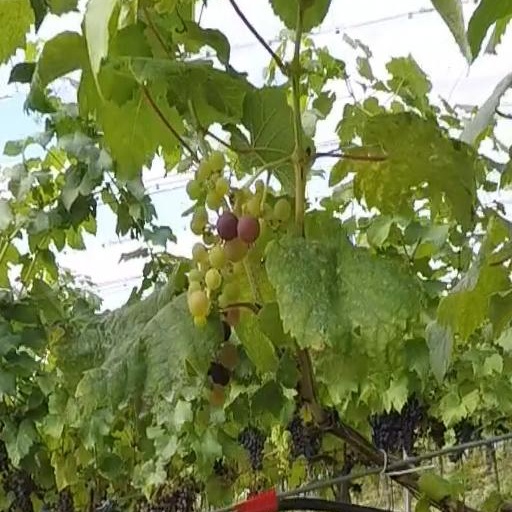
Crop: grape